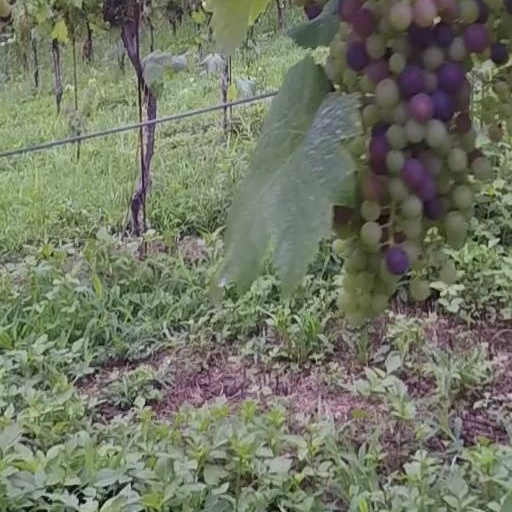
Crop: grape